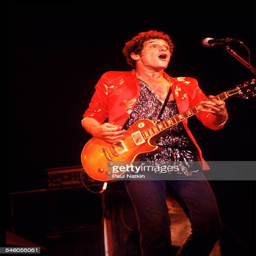
rock artist of the group performs onstage